Tōdai-ji

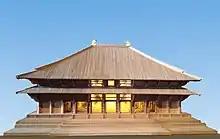
A model of the Kondo that was rebuilt in the Kamakura period

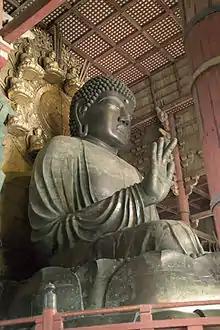
The Great Buddha ("Daibutsu") in the main hall

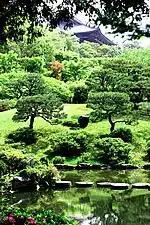
South Gate utilized in Isuien Garden.

The Great Buddha Hall ("Daibutsuden") has been rebuilt twice after fire. The current building was finished in 1709, and although immense— long, wide and high—it is actually 30% smaller than its predecessor, being reduced from 11 to 7 bays wide due to lack of funds. Until 1998, it was the world's largest wooden building. It has been surpassed by modern structures, such as the Japanese baseball stadium Odate Jukai Dome, amongst others. The Great Buddha statue has been recast several times for various reasons, including earthquake damage. The current hands of the statue were made in the Momoyama Period (1568–1615), and the head was made in the Edo period (1615–1867).